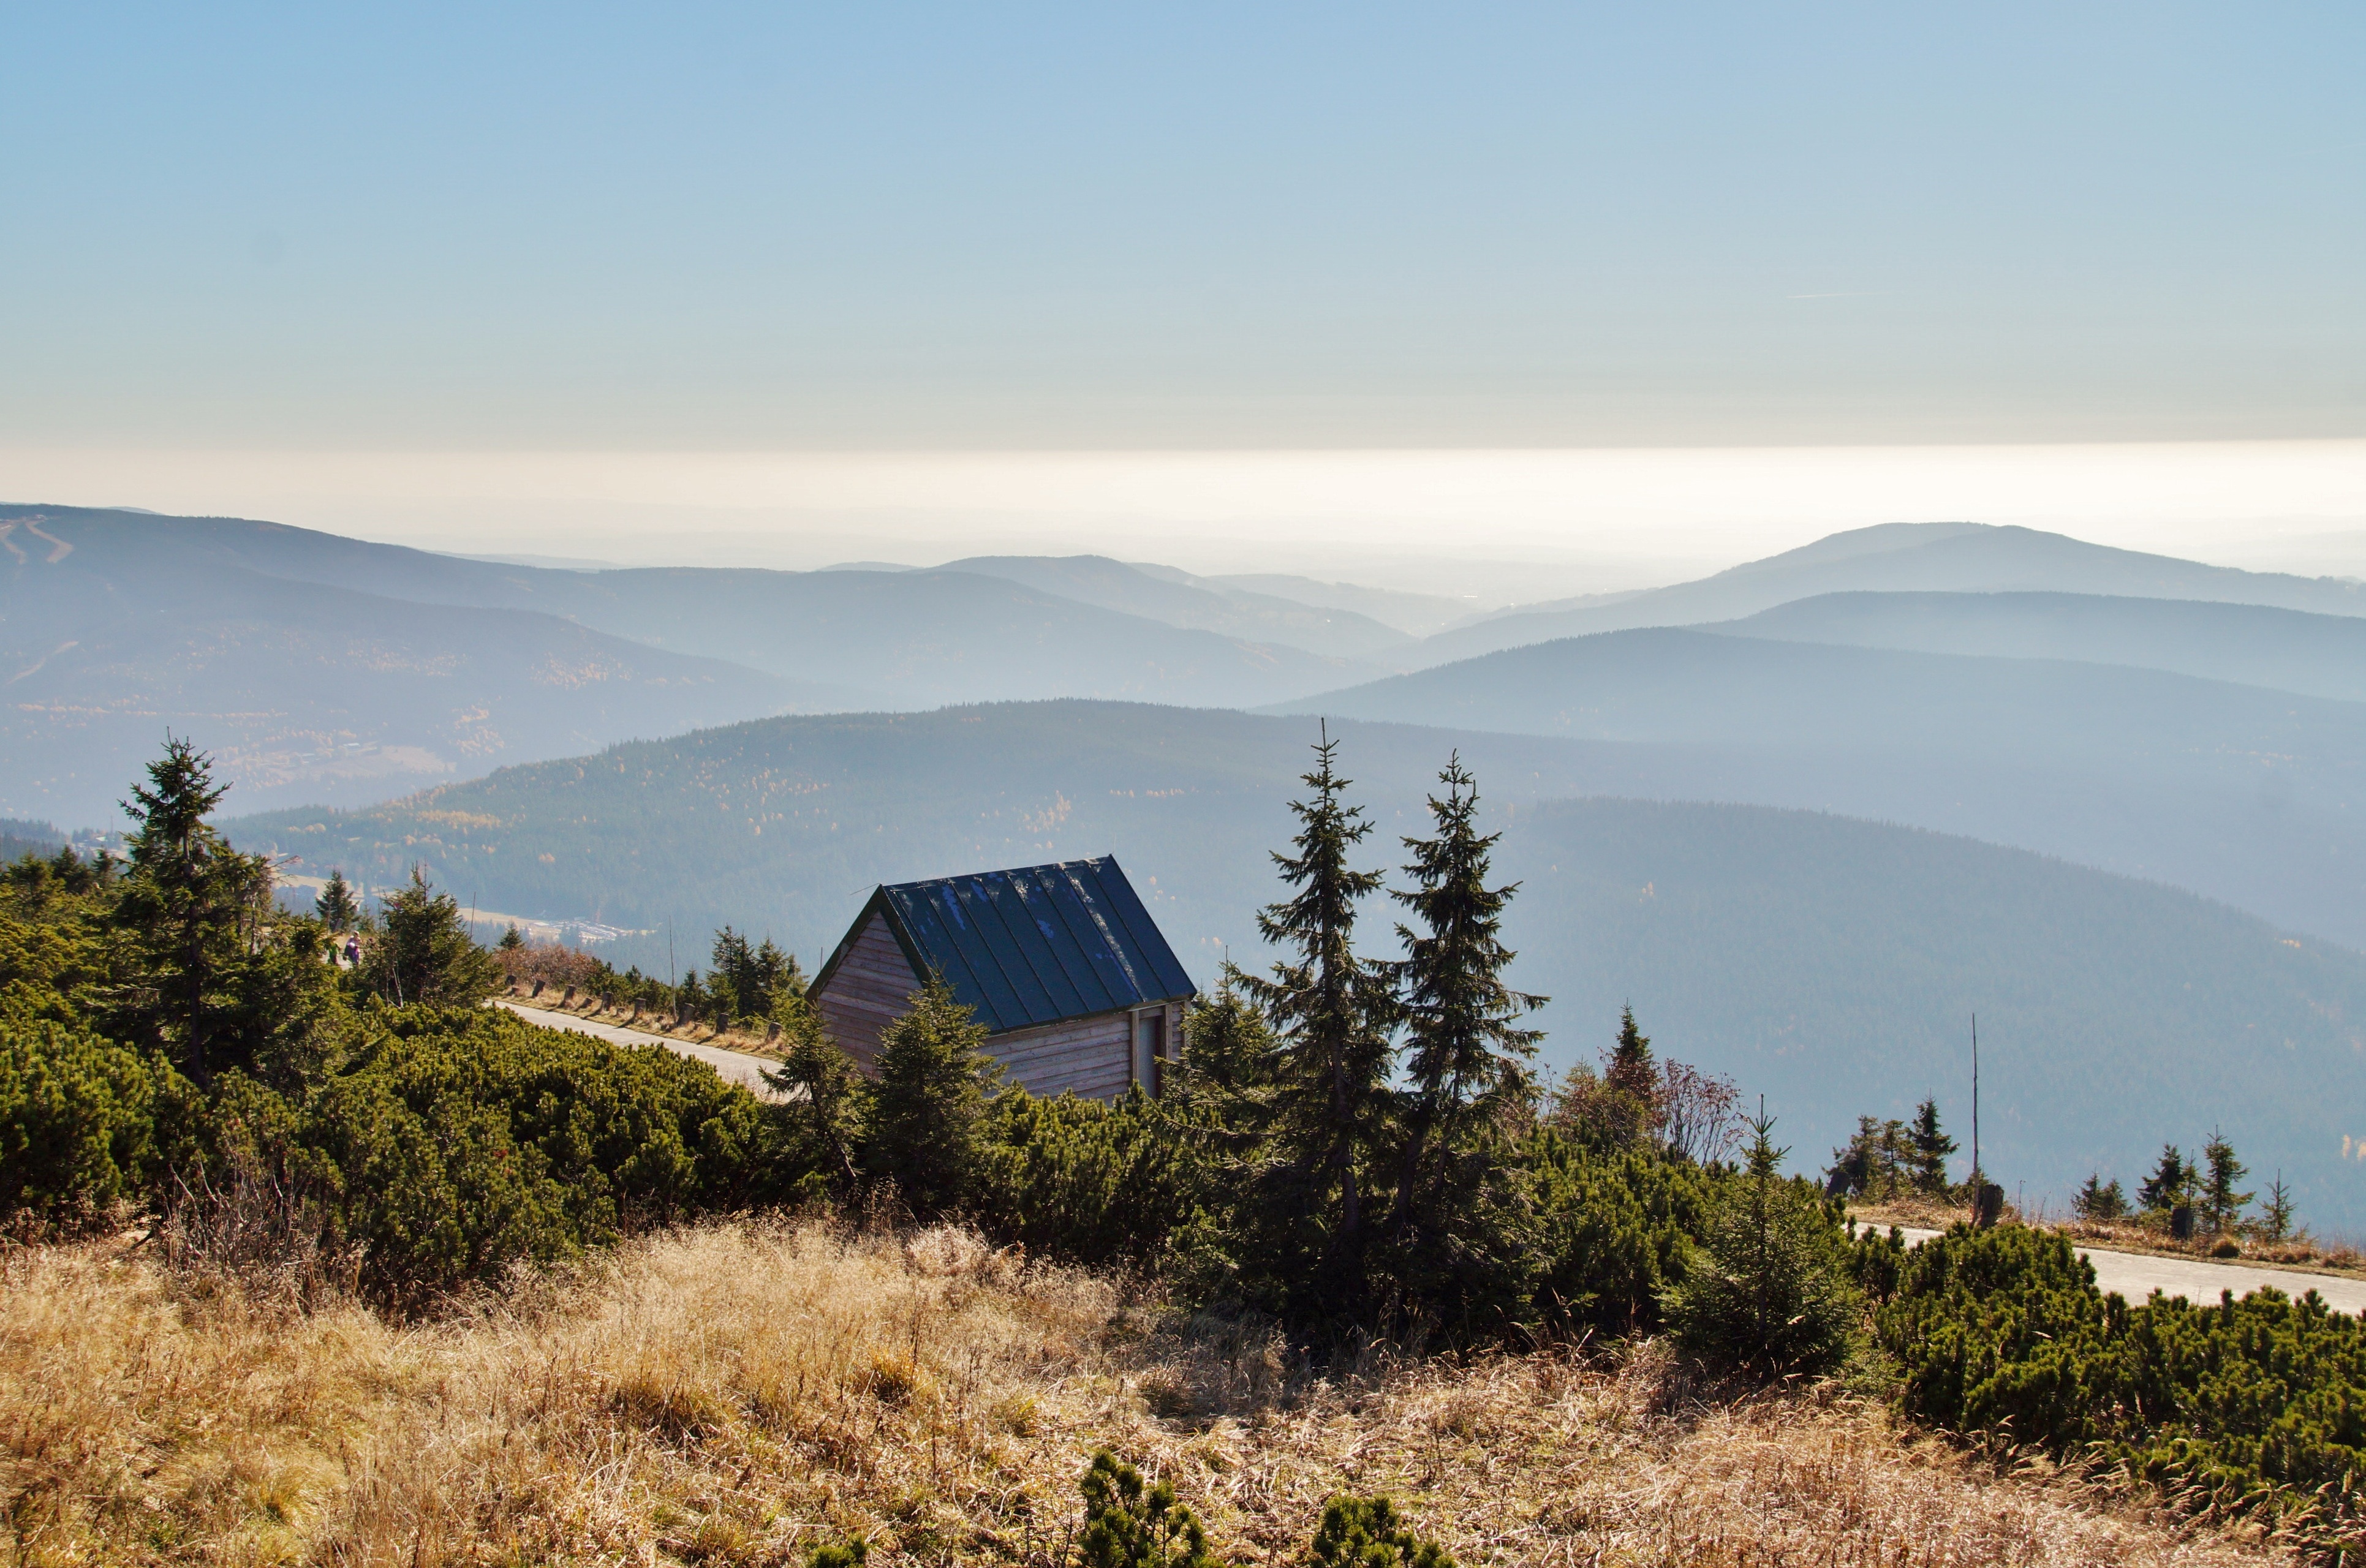
landscape, wilderness, walking, mountain, trail, hill, lake, adventure, view, mountain range, panorama, ridge, summit, mountains, plateau, fell, loch, ecosystem, mountain panorama, landform, the giant mountains, the peaks, natural environment, geographical feature, atmospheric phenomenon, mountainous landforms